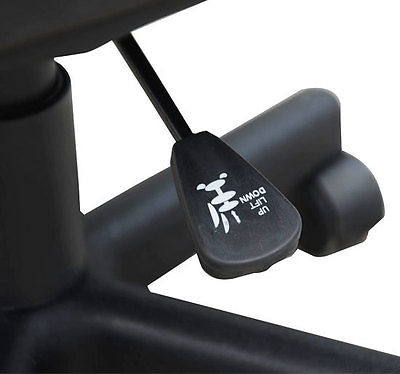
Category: chair